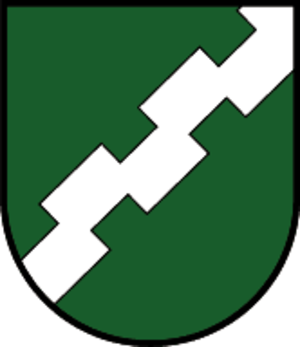
Polling in Tirol est une commune autrichienne du district d'Innsbruck-Land dans le Tyrol.